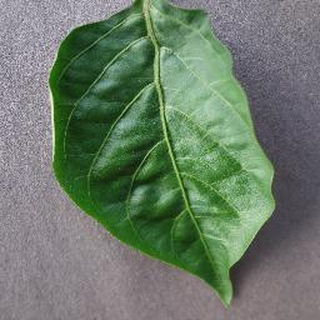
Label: healthy_bell_pepper